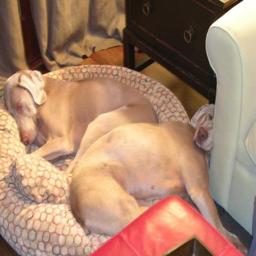
Animal: dogs